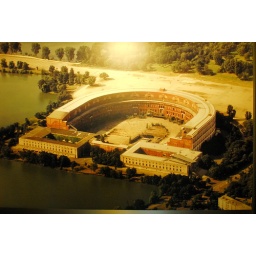
Largest building left from the many projects built in Nurnberg, Germany by the Nazi's. Now houses the Documentation Center Museum.